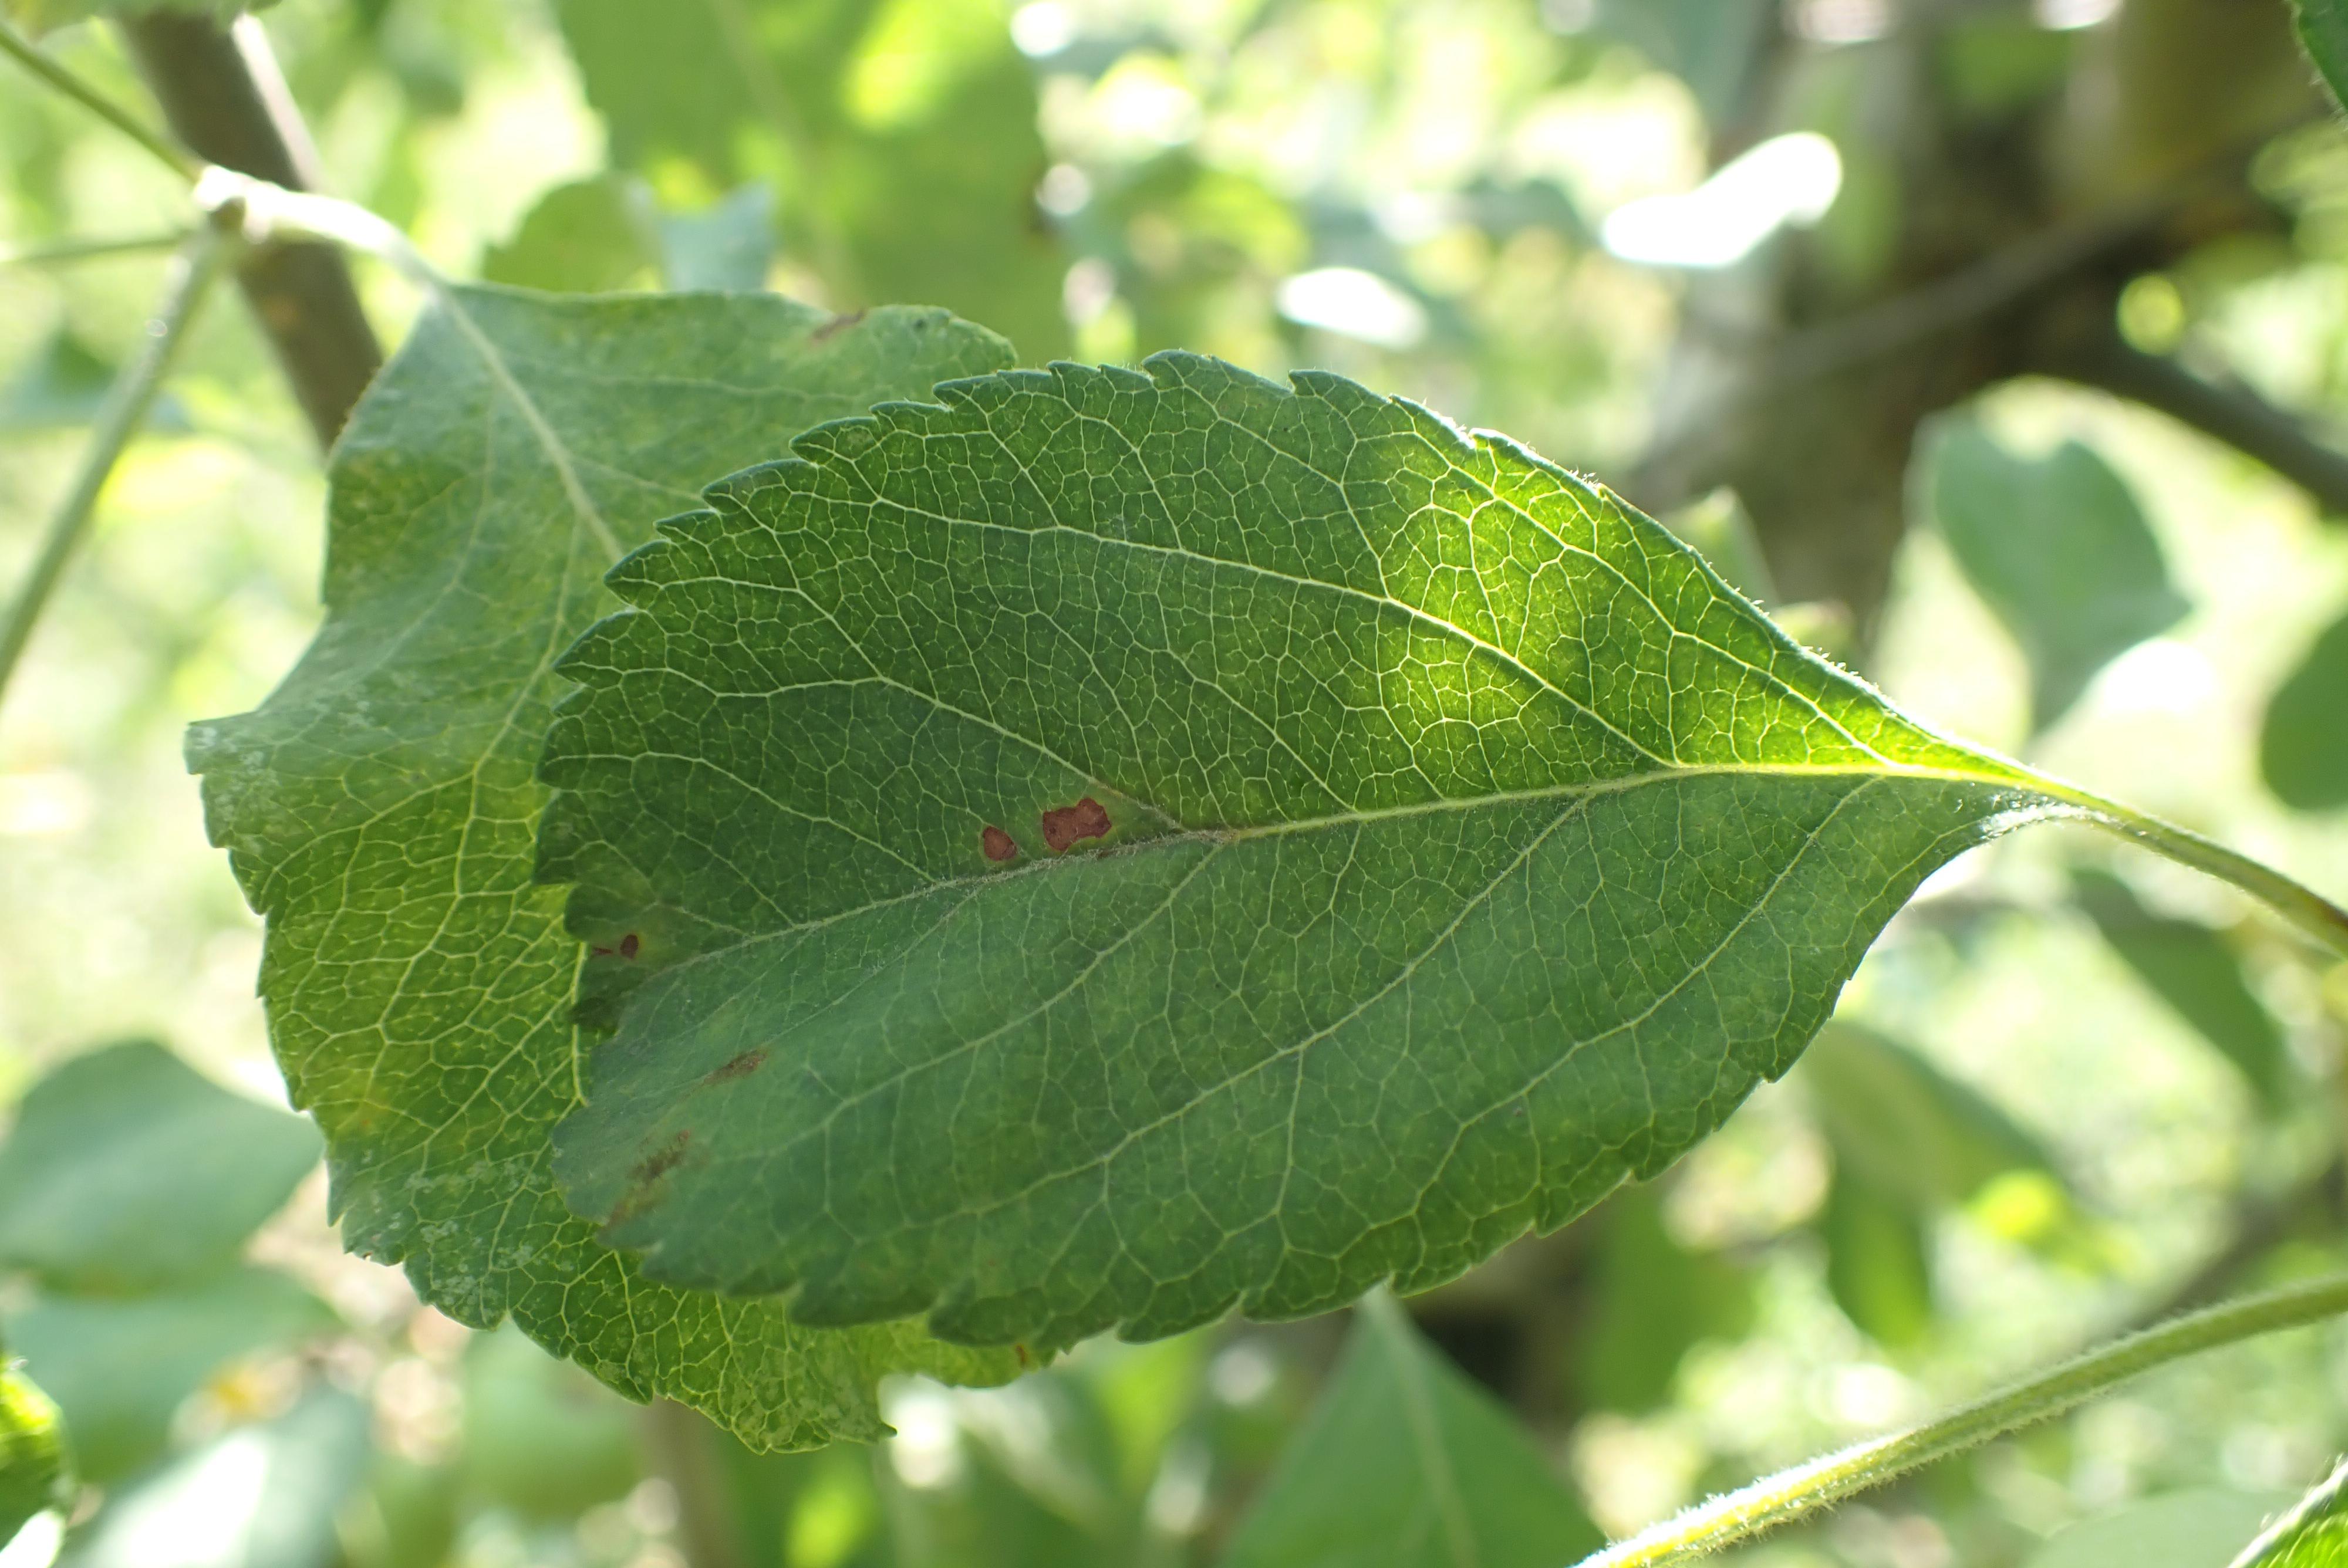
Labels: scab